Ice sculpture

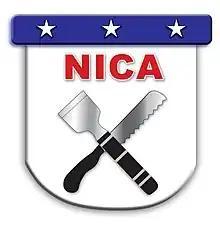
The NICA shield

Typically held the last week of February and the first week of March, spectators may view the sculptors at work during the championship competitions. In the Single Block Classic, teams of up to two persons work on a 3'×5'×8' (90 cm × 150 cm × 200 cm) block of naturally formed Alaskan ice, weighing roughly 7,800 pounds (3,500 kg). In the Multi-Block Classic, teams of up to four persons each receive ten blocks of approximately 6'×4'×3' (180 cm × 100 cm × 90 cm) each weighing about 4,400 pounds (2,000 kg). to create their crystal masterpieces. Teams that compete in both the Single Block and Multi-Block events must handle a total of 50,000 pounds (23 t) of ice. Power tools and scaffolding can be used in both events: assistance from heavy equipment is only permitted in the Multi-Block Classic Competition. Thus, participation in the event requires strength, endurance, and engineering skill as well as mastery of basic ice sculpture techniques and artistic vision.